I-cell

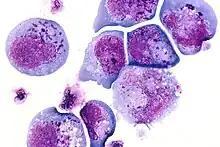
Histological slide of the human herpes virus-6 showing infected cells, with inclusion bodies in both the nucleus and the cytoplasm.

Inclusion bodies were first described in the late 19th and 20th centuries. One of the earliest figures associated with the discovery of inclusion bodies is Fritz Heinrich Jakob Lewy. He discovered peculiar inclusions in neurons of certain brain nuclei in patients with Paralysis agitans, which would later be coined a “Lewy Body” by Gonzalo Rodriguez Lafora. This discovery is one of the most famous early observations of inclusion bodies.